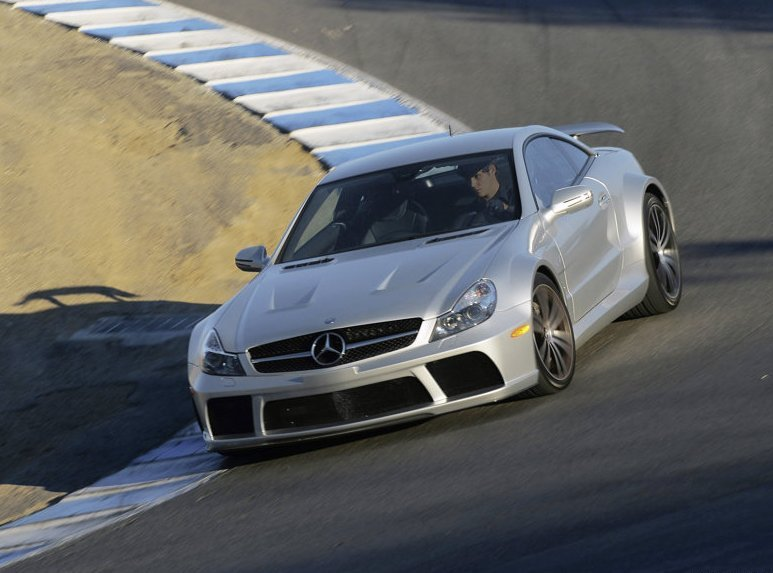
Car model: 2009 Mercedes-Benz SL-Class Coupe